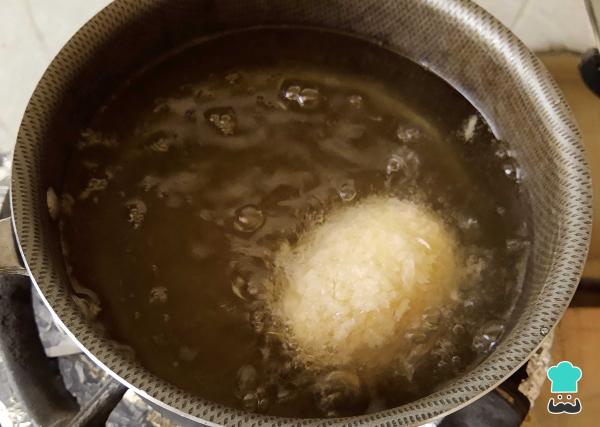
En una olla con suficiente aceite caliente, fríe las croquetas aproximadamente unos 3 minutos. Señalamos que puede permanecer en la olla o sartén menos tiempo, solo debes cuidar que no se quemen. Cuando estén fritas retira el aceite y deja reposar sobre una rejilla o plato con papel absorbente.Truco: el aceite debe estar muy caliente para que la croqueta no adquiera el sabor a fritura.